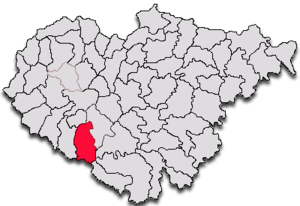
Cizer, nommée populairement Țiser est une commune roumaine du județ de Sălaj, dans la région historique de Transylvanie et dans la région de développement du Nord-ouest.